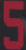
Number: 5